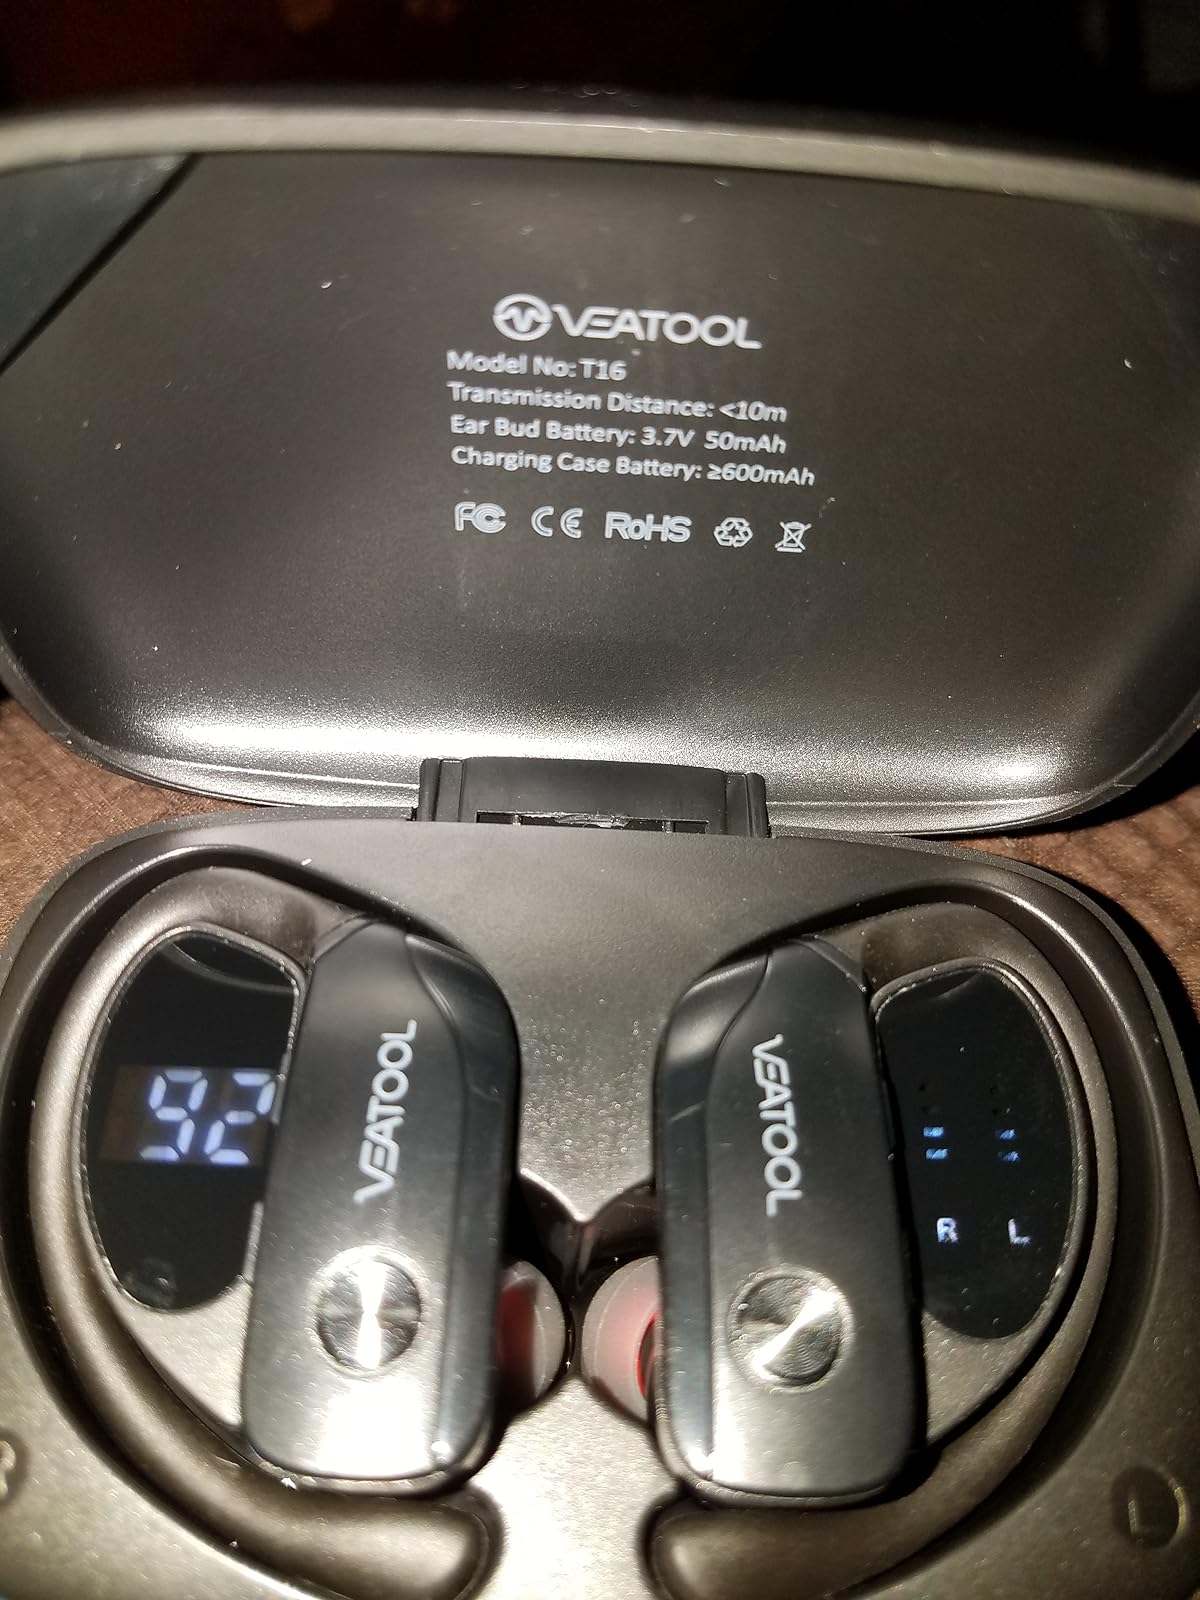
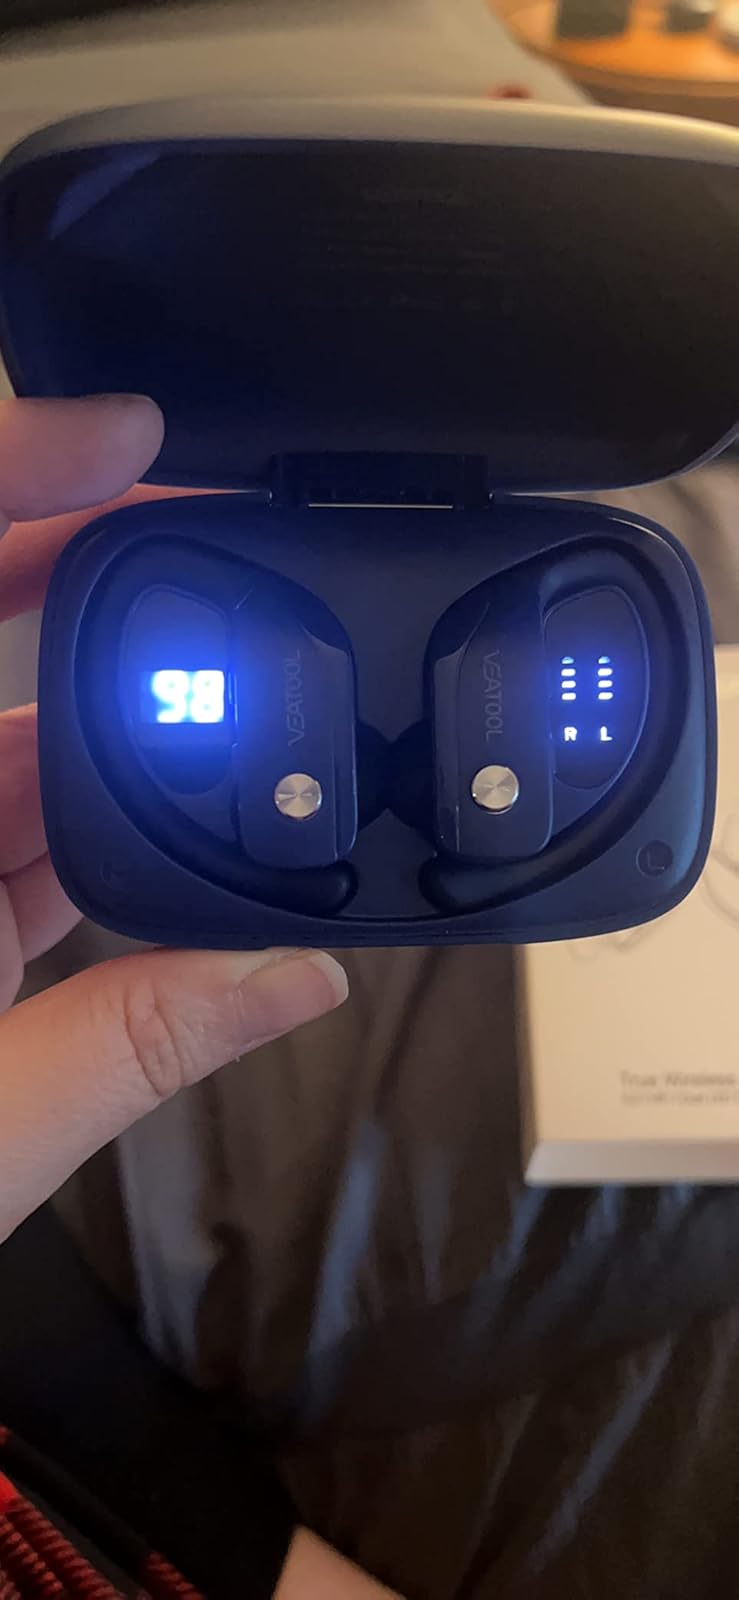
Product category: earbuds
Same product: no